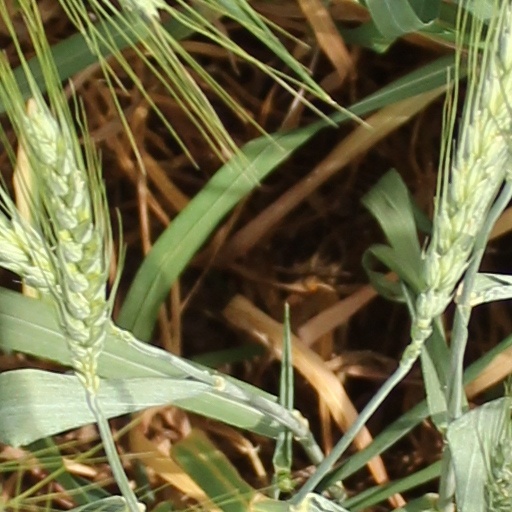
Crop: wheat